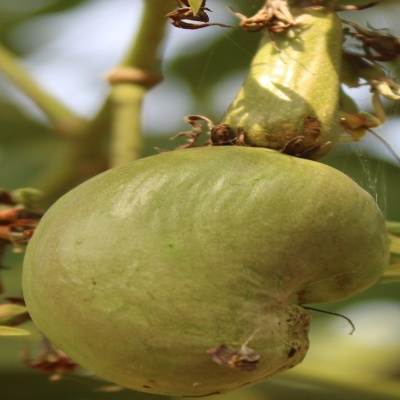
Crop: Cashew
Condition: healthy